Laundry Blues (film)

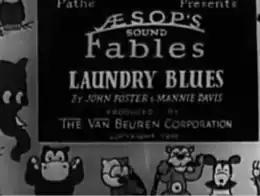
The title card of "Laundry Blues"

Laundry Blues is a 1930 animated short film produced by The Van Beuren Corporation and released by Pathe. The film, which takes place in a laundromat run by Chinese caricatures, was released on August 17, 1930.